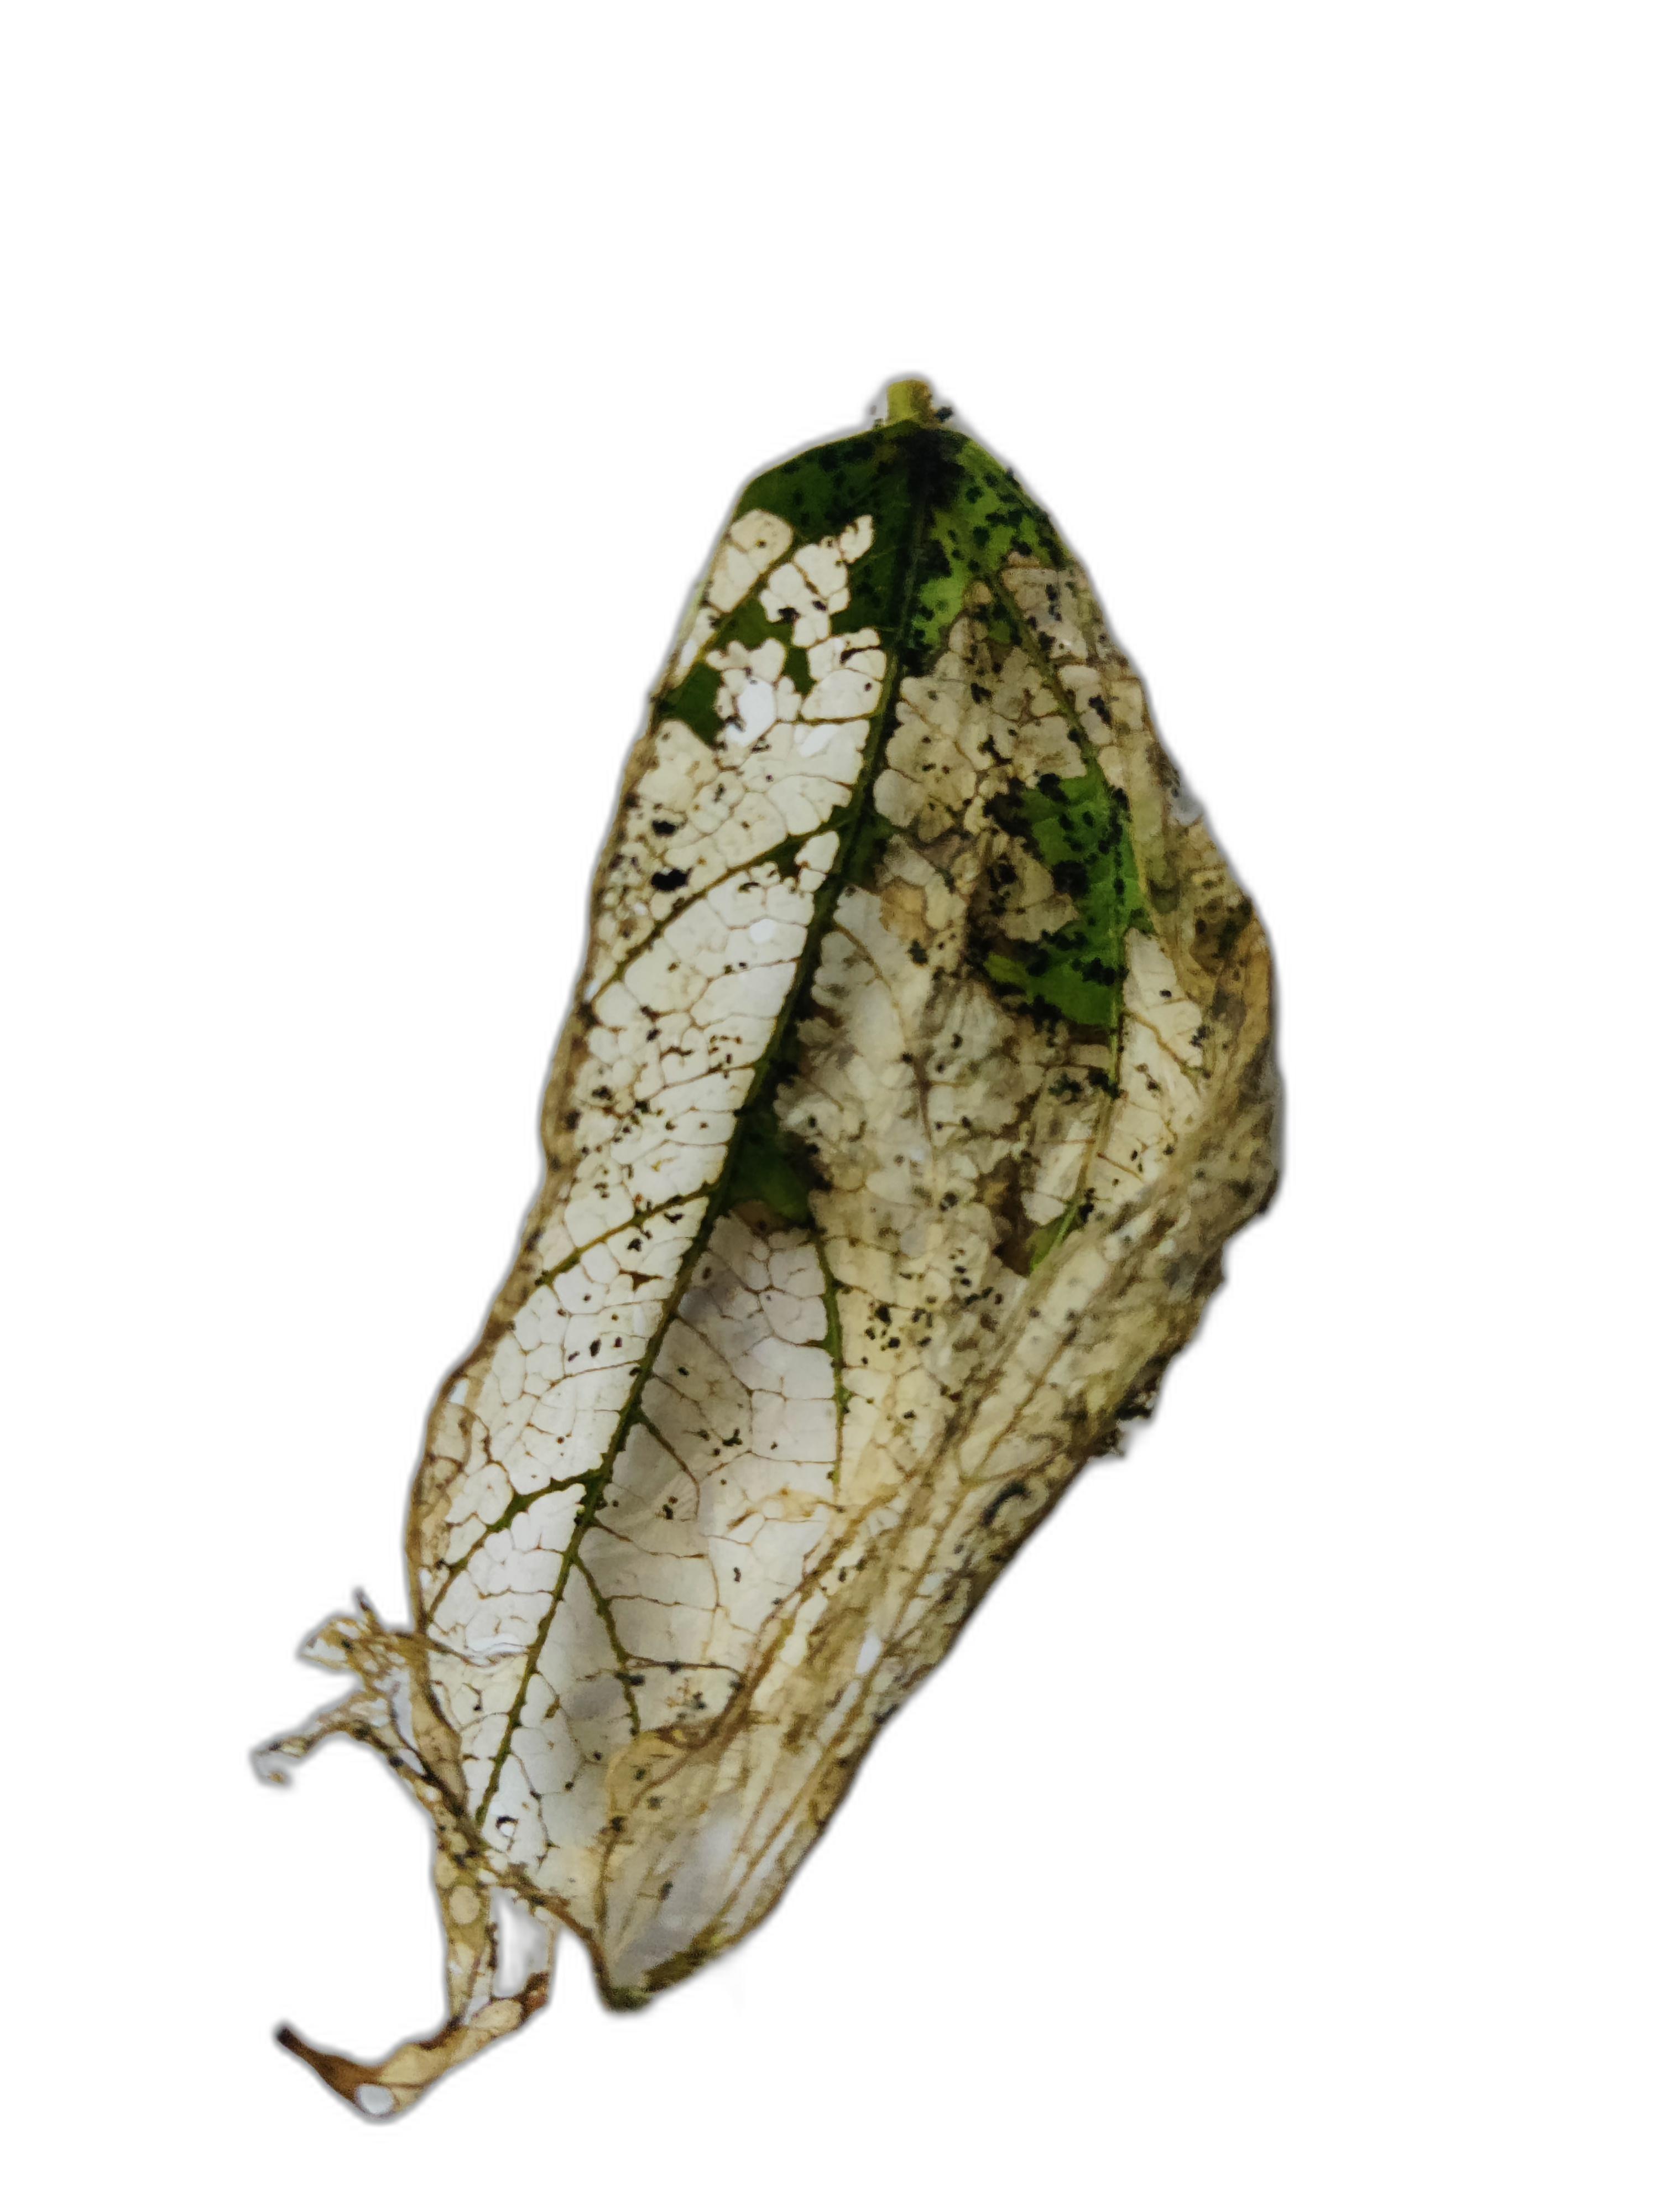
Label: Insect